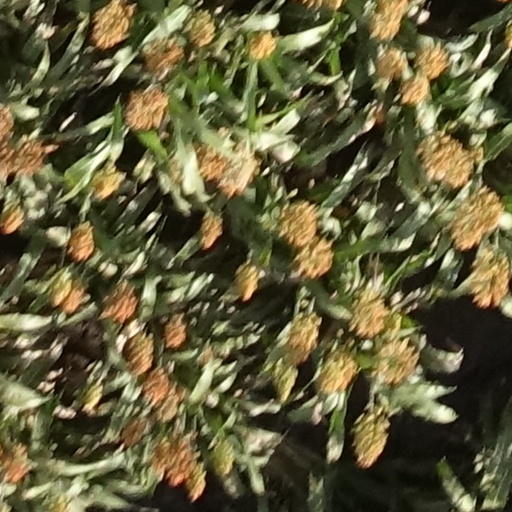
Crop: sorghum